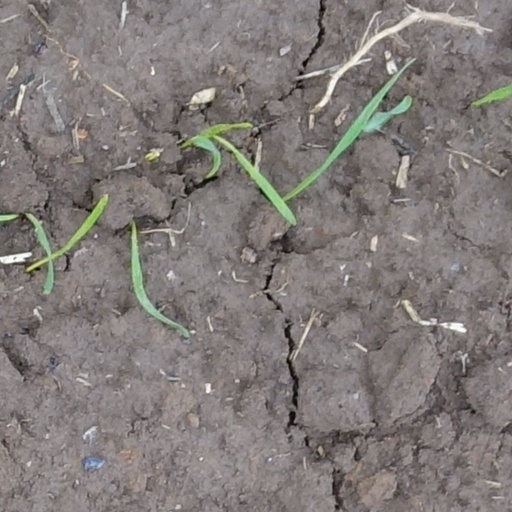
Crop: wheat